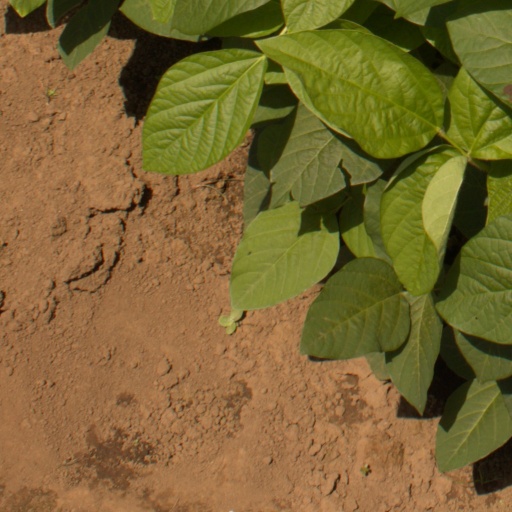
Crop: soybean